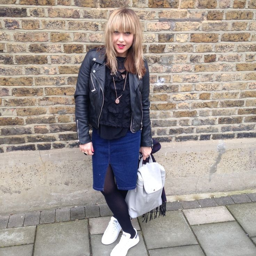
with tights and denim skirt .